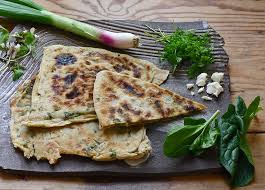
Yemek: gozleme